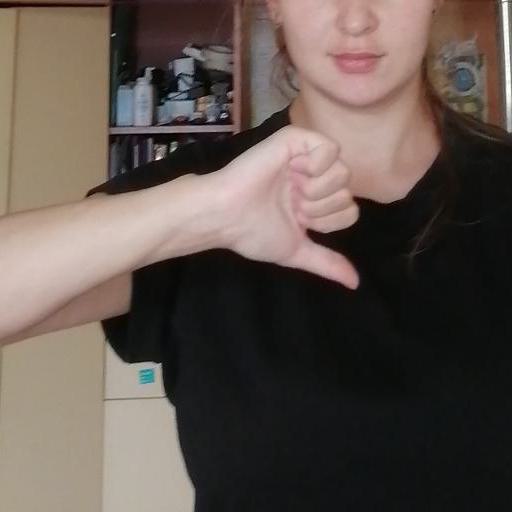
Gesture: dislike